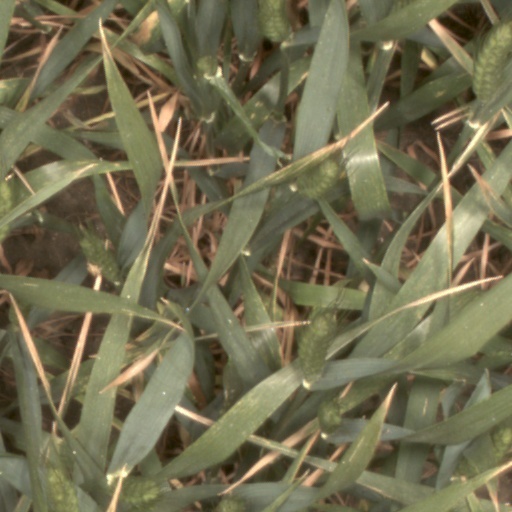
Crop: wheat